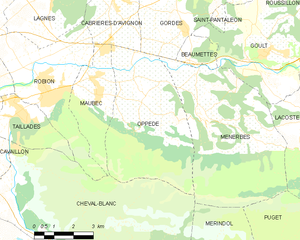
Carte des communes françaises Oppède